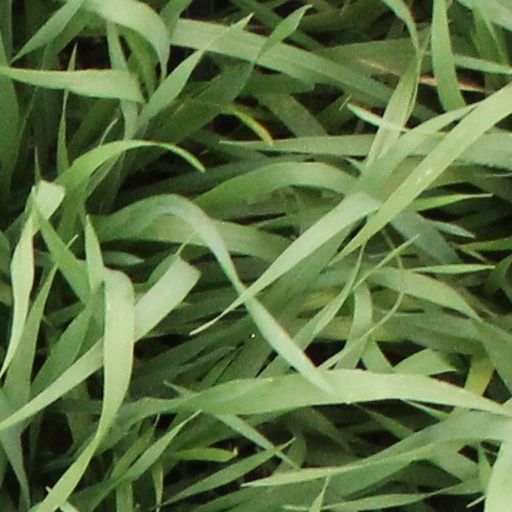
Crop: wheat